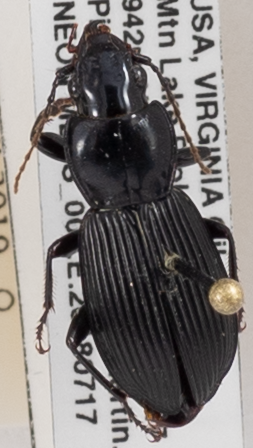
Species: Pterostichus coracinus
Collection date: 2018-07-17
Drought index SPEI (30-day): -0.508
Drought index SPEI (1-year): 0.348
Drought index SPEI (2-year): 0.32